Klaukkala

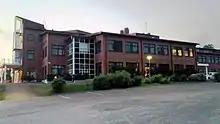
Arkadian yhteislyseo, a gymnasium in Klaukkala.

Also, Klaukkala's service portfolio includes a community health center, a public library, opticians, a pharmacy (another is planned), two municipal dental clinics and a private dentist, three bank offices (including Osuuspankki and Nordea offices) and two hardware stores, Tokmanni and K-Rauta. For pets, there is a veterinary clinic in Klaukkala and two pet food stores. There are also about 10–20 dining places in the Klaukkala.